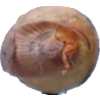
Label: onion